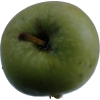
Label: Apple 12